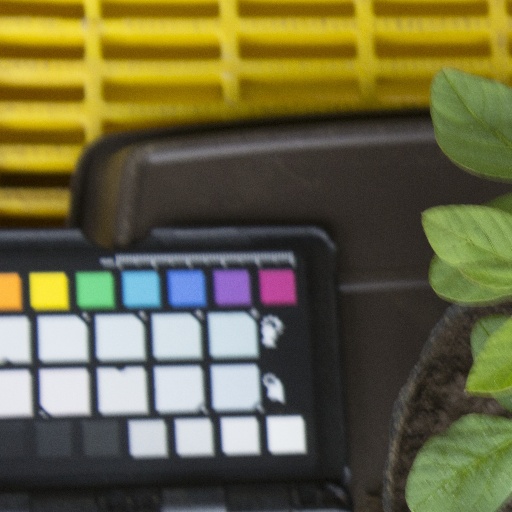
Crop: soybean